Belgorod Oblast

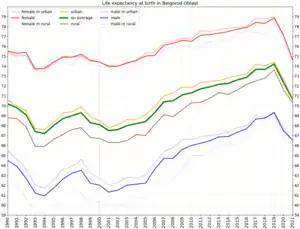
Life expectancy at birth in Belgorod Oblast

During the Soviet period, the high authority in the oblast was shared between three persons: The first secretary of the Belgorod CPSU Committee (who in reality had the biggest authority), the chairman of the oblast Soviet (legislative power), and the Chairman of the oblast Executive Committee (executive power). Since 1991, when the CPSU lost power, the head of the Oblast administration, and eventually the governor was appointed/elected alongside elected regional parliament.